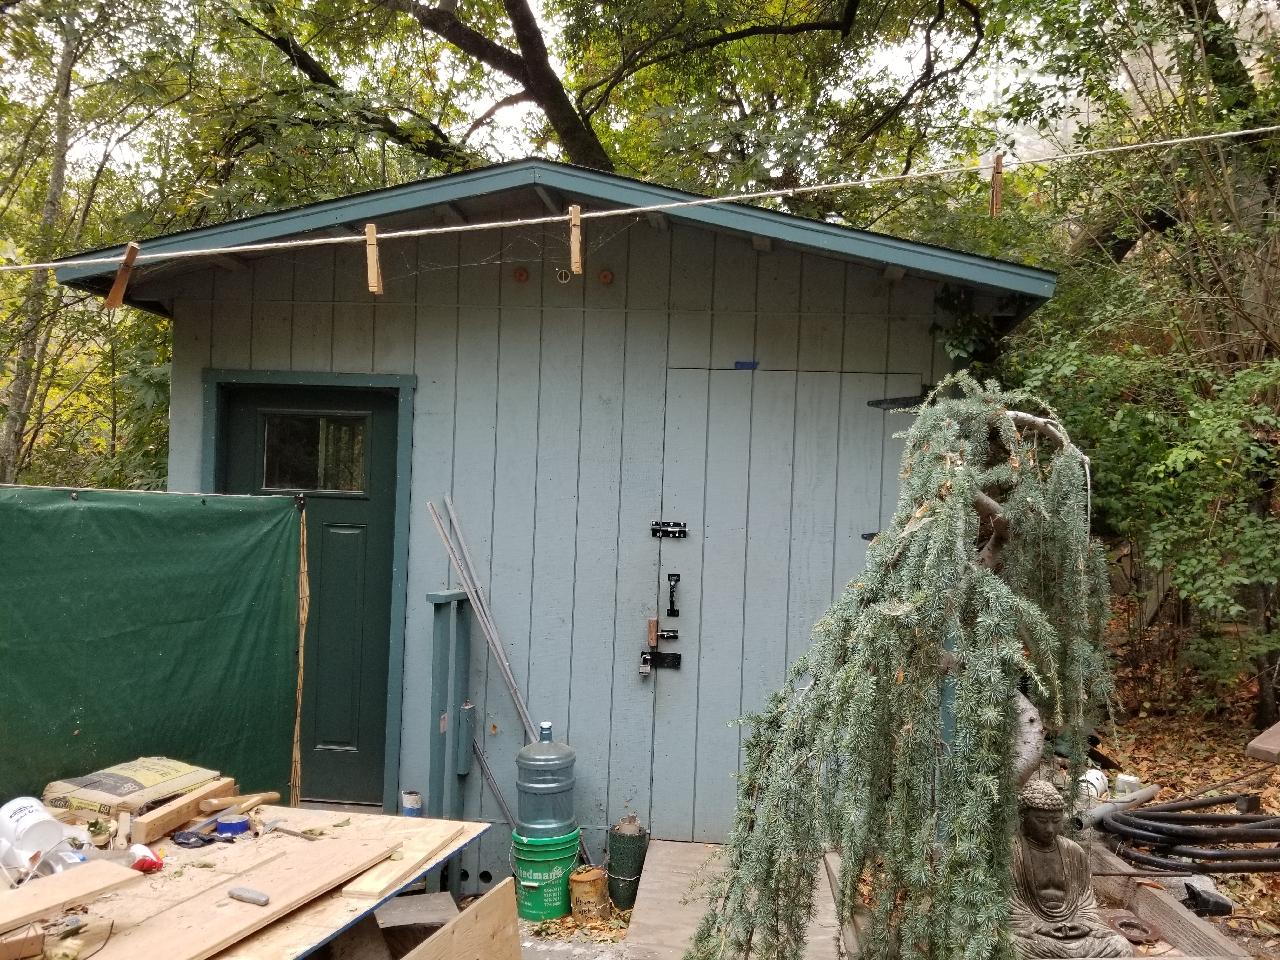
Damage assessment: no_damage